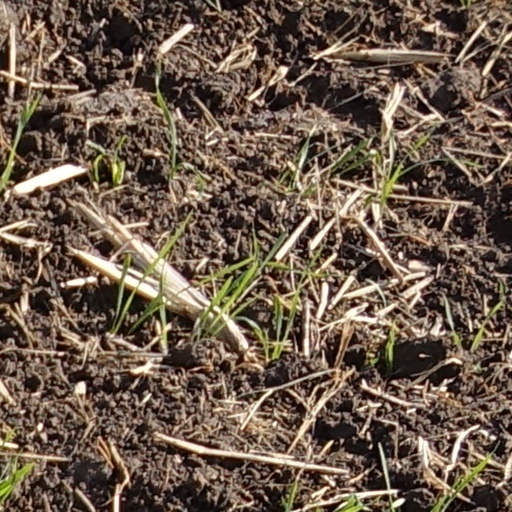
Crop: wheat